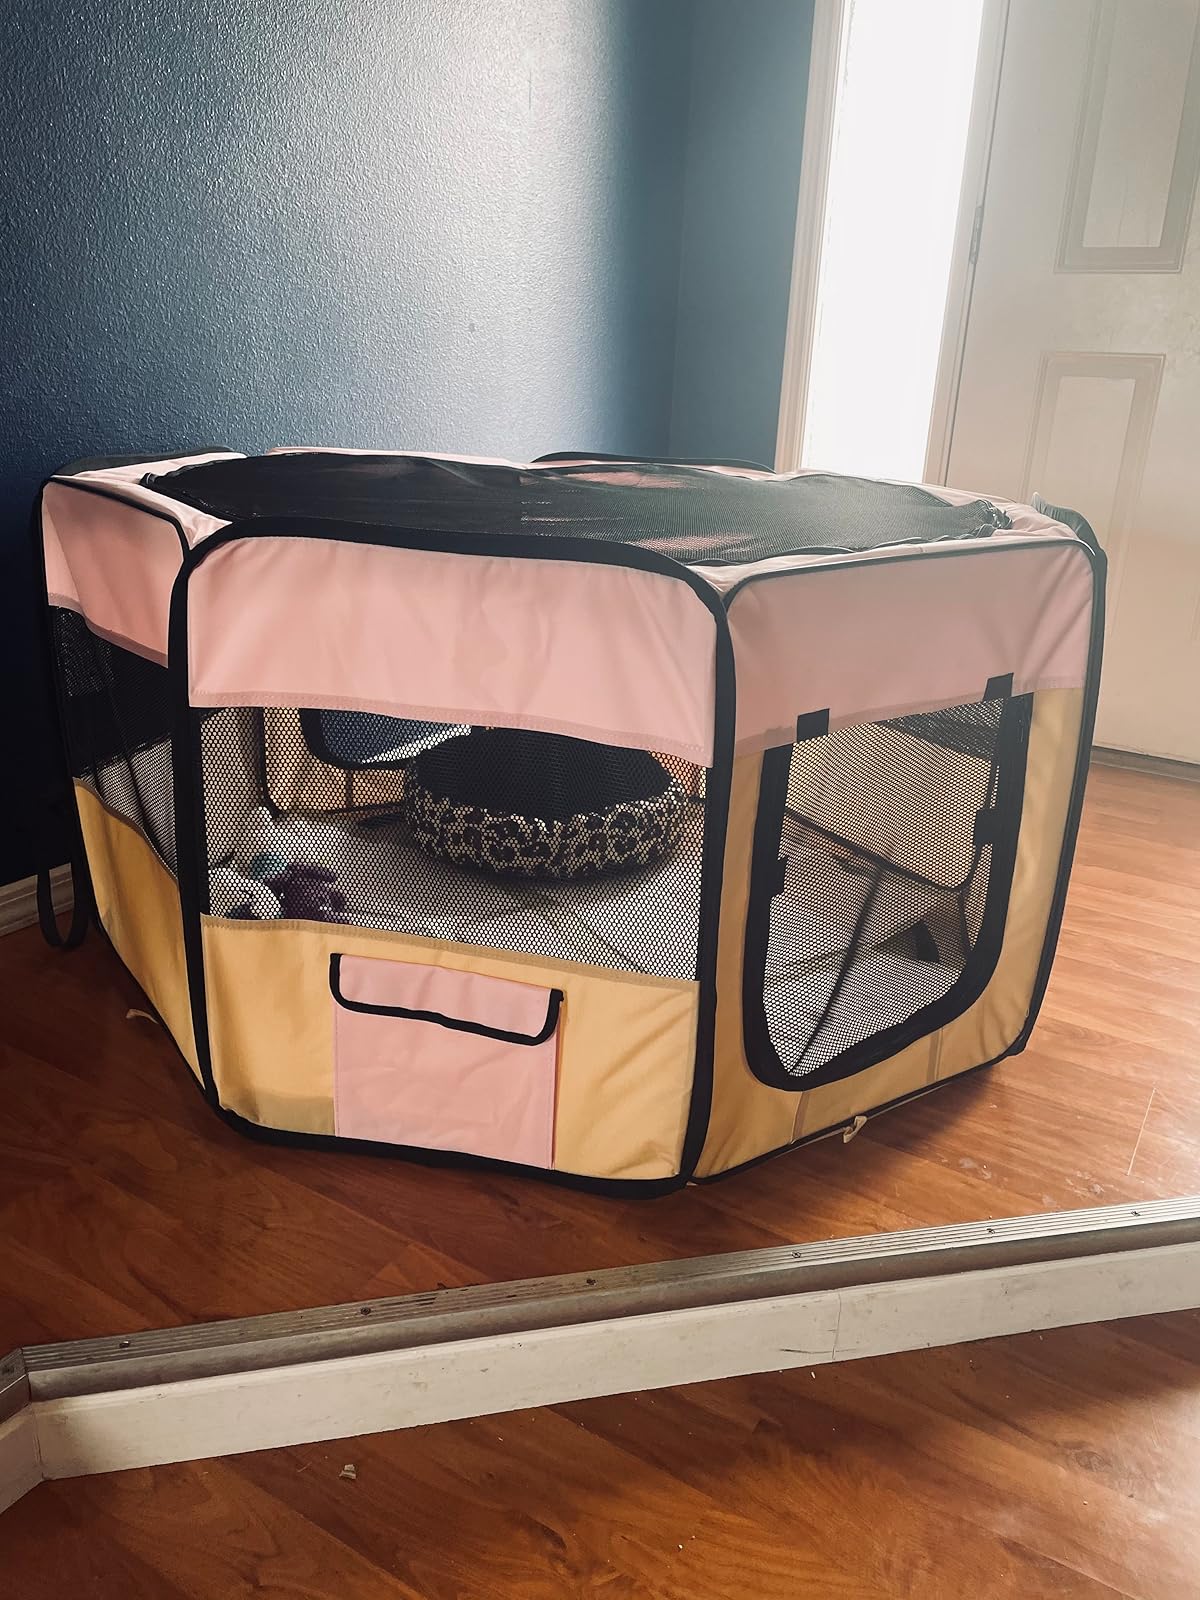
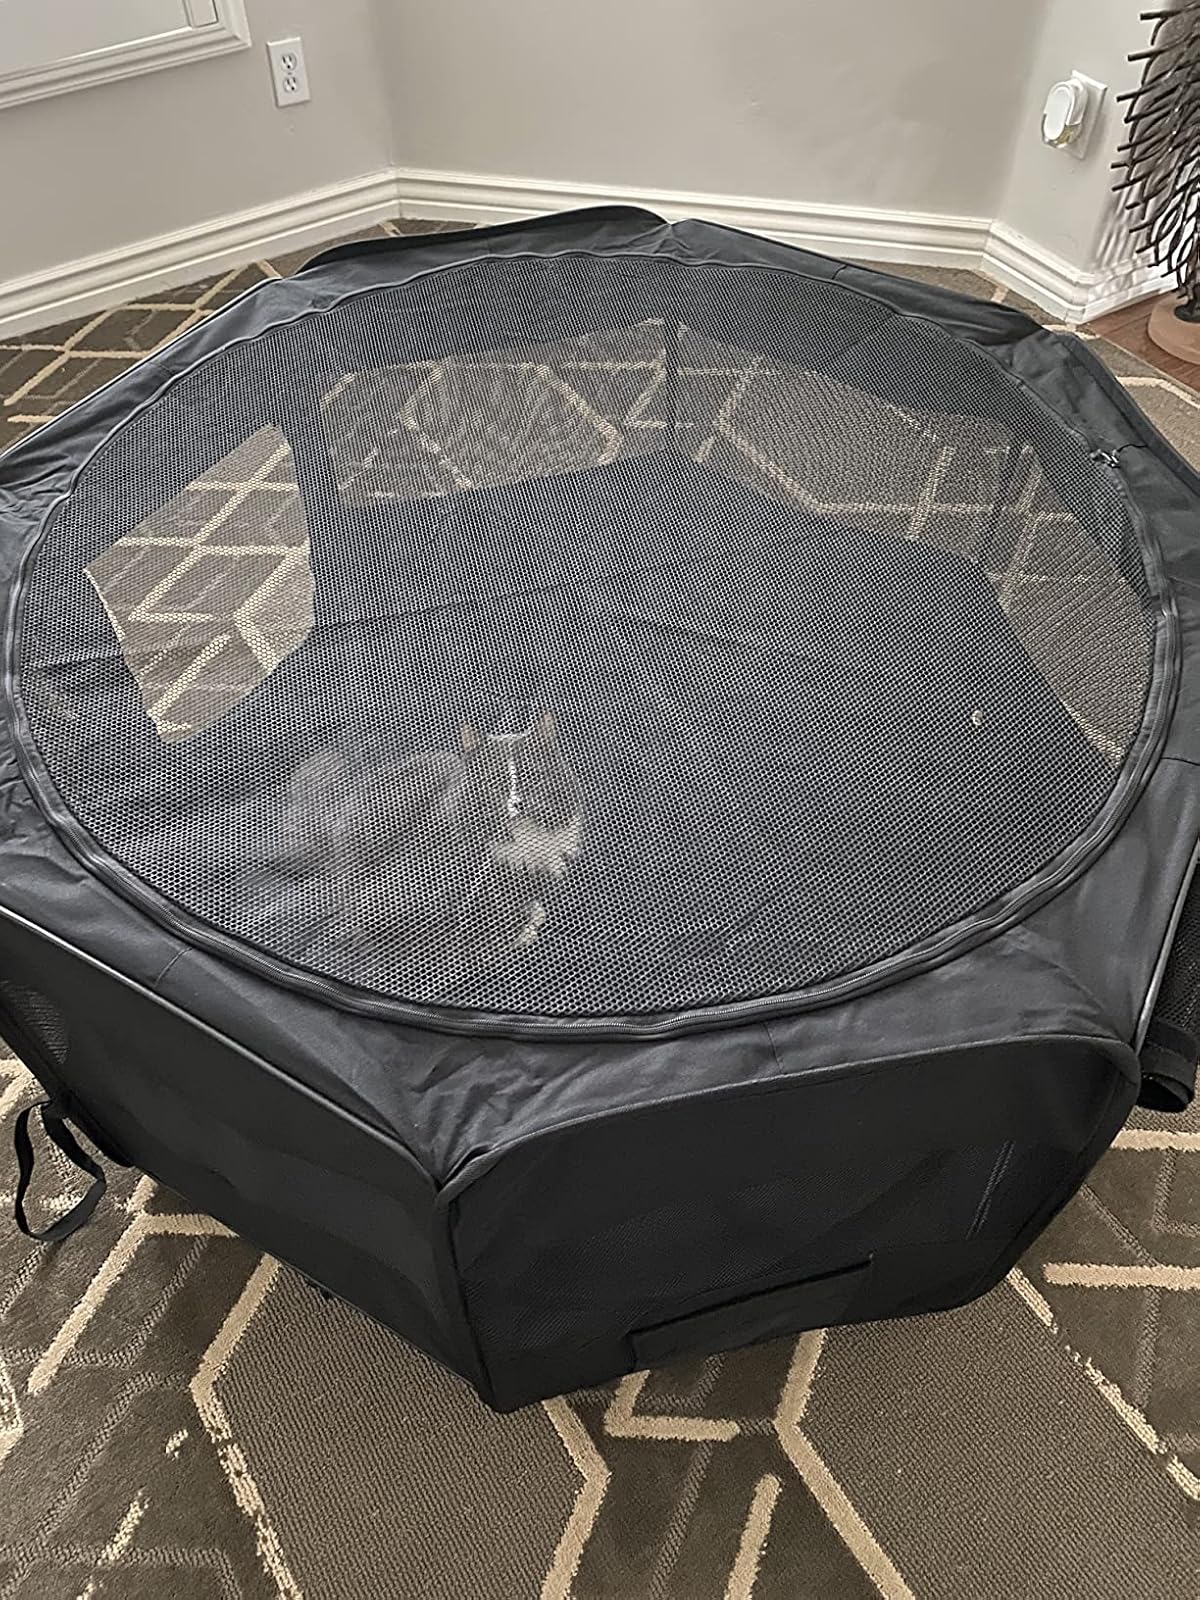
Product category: items_kennel
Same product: no